Airforce Delta Strike

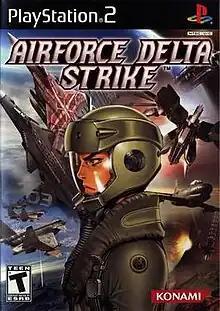

Airforce Delta Strike, known as in Japan and Deadly Skies III in Europe, is the third installment in the Konami "Airforce Delta" series. It was released in 2004 exclusively on the PlayStation 2. It plays very similarly to the previous "Airforce Delta" games.